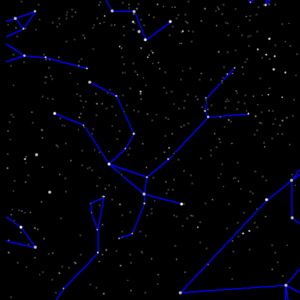
Repérage d’Andromède. Occitan
Andromède est une constellation de l’hémisphère nord. Longue, en forme de « A », Andromède fut l’une des 48 constellations identifiées par Ptolémée.